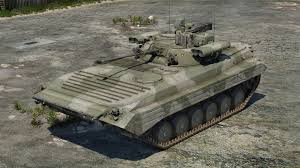
Label: BMP-2